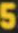
Number: 5